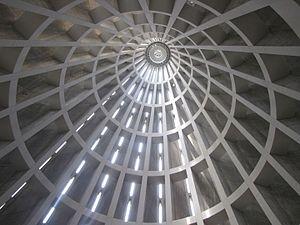
La basilique-sanctuaire Madonna delle Lacrime est un sanctuaire marial sur la commune de Syracuse, dédié à la Vierge Marie.